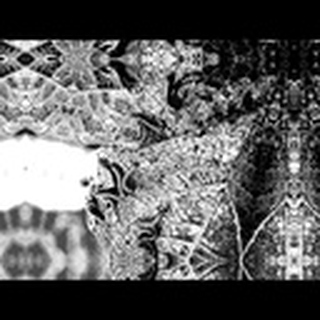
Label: cotton_army_worm